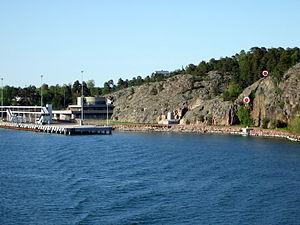
Les territoires associés à l'Union européenne sont des territoires spéciaux qui, pour des raisons historiques, géographiques ou politiques, jouissent d'un statut spécial au regard du droit de l'Union européenne.